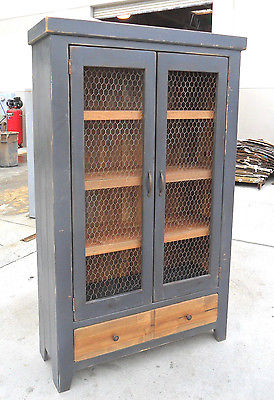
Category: cabinet